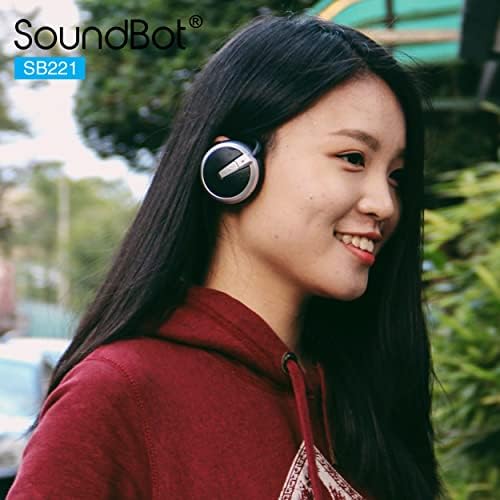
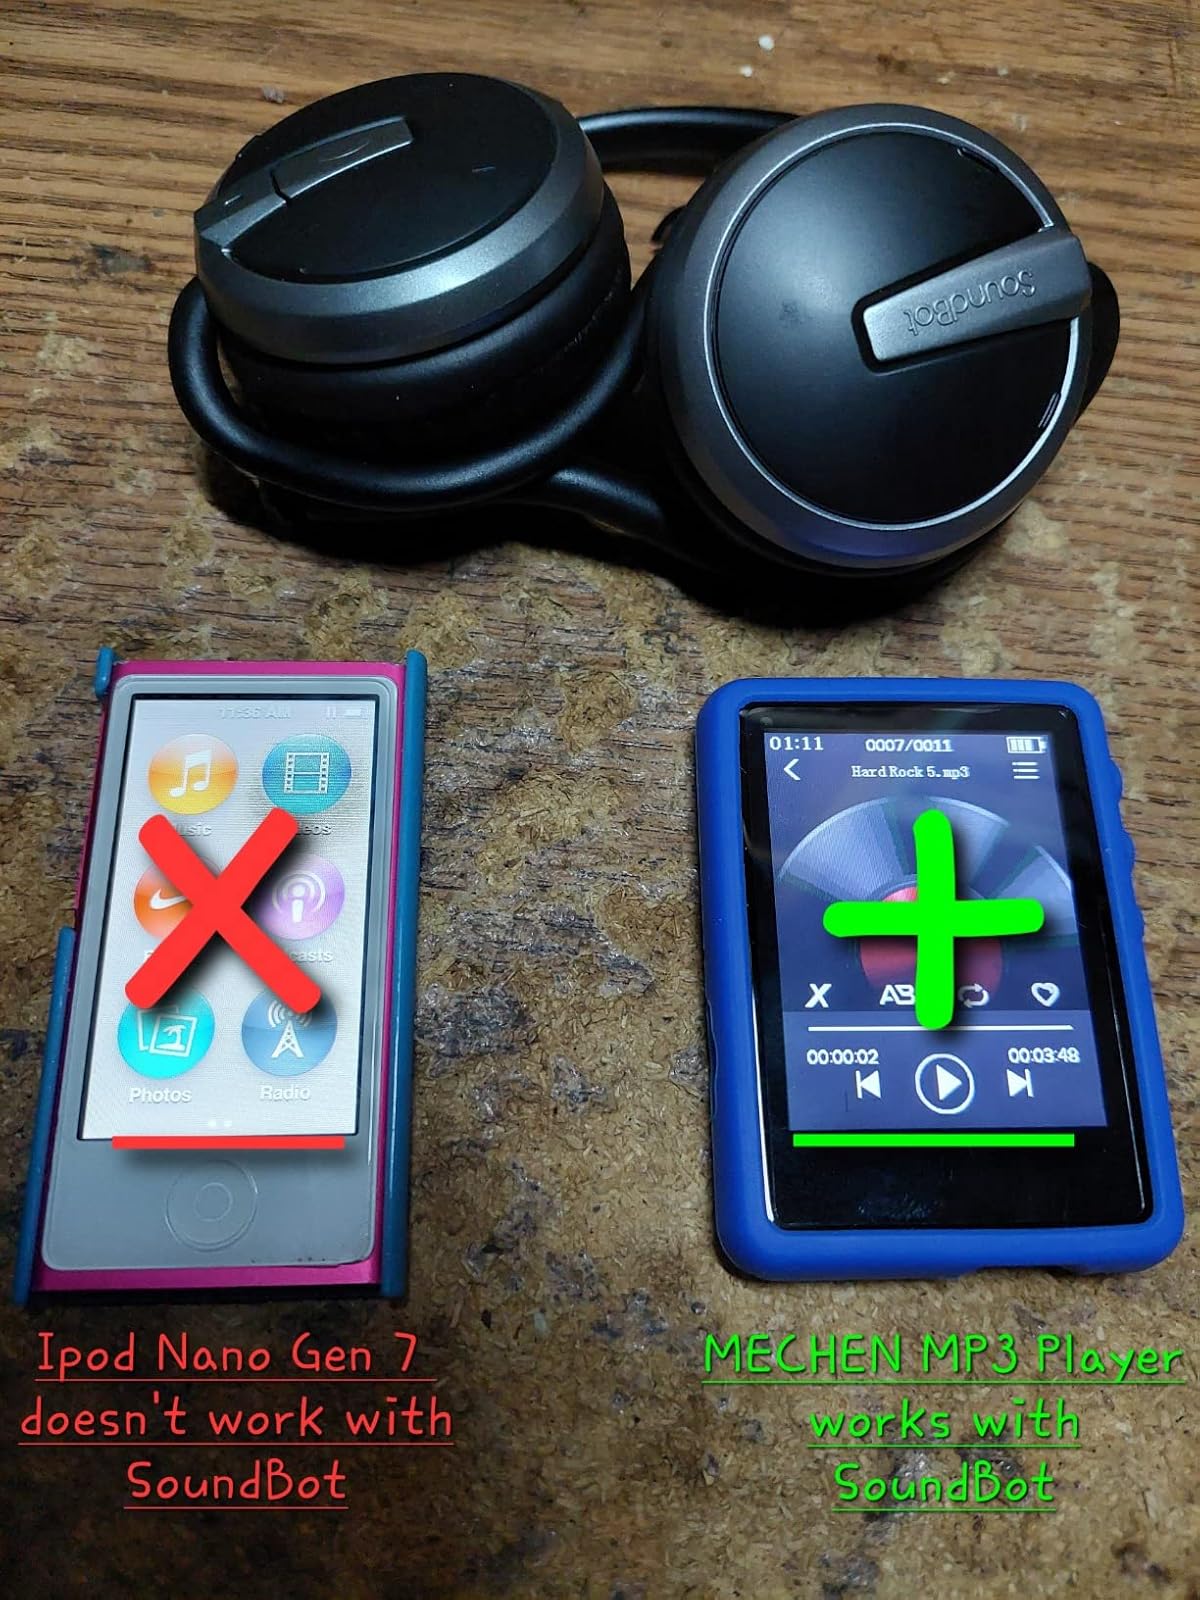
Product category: headphones
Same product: yes